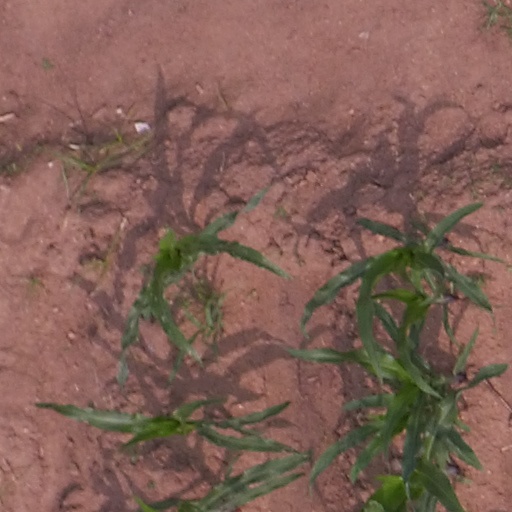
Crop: maize; corn